University of North Carolina at Chapel Hill student housing

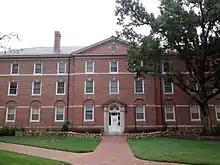
Everett Residence Hall

Everett residence hall, built in 1928, is located on Raleigh Street. Everett is co-ed and hosts about 95 residents on three floors. Everett has corridor-style hallways, a kitchen with an ice machine, a TV room, lounges, and vending machines. The building is equipped with smoke detectors, alarms, and central air-conditioning.